Sand filter

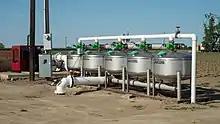
Sand filters on a tomato farm in California

A sand bed filter is a kind of depth filter. Broadly, there are two types of filters for separating particulate solids from fluids: